David Schomer

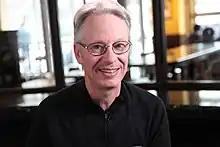

David Schomer is a co-founder of Espresso Vivace. "The Seattle Times" said "Schomer is as influential in the gourmet coffee world as Starbucks CEO Howard Schultz is in the mainstream coffee industry."